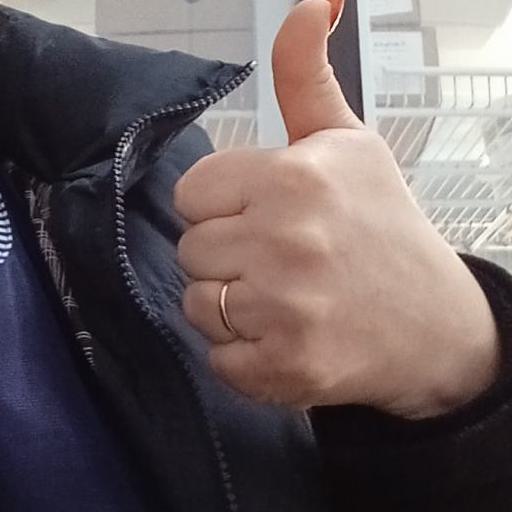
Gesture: like